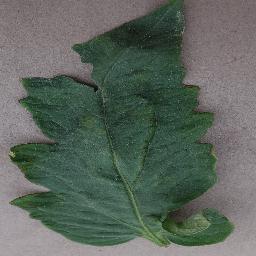
Label: Tomato___Bacterial_spot